Folkton Drums

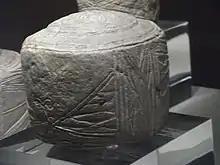
Side image of a drum with geometric patterns

The three drum-like forms are made of locally quarried chalk and are decorated with stylized human faces and geometric patterns. On the top of the cylinders are a series of concentric circles and two of them have pairs of eyes that schematically denote a human face. The decoration of the drums has similarities to objects made in the Beaker culture and early British Bronze Age, including the use of chevron and lozenge forms.